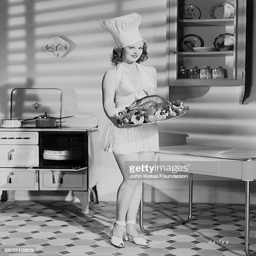
portrait of actor holding a roast chicken and wearing a chef hat for production company